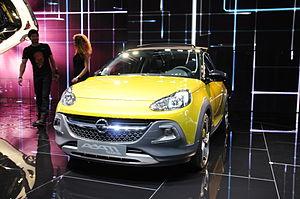
Salon international de l'automobile de Genève 2014
L’Opel Adam est la citadine du constructeur allemand Opel.